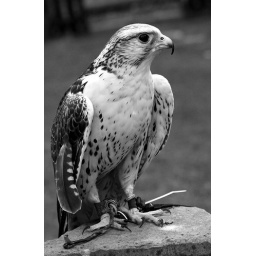
bird in black and white